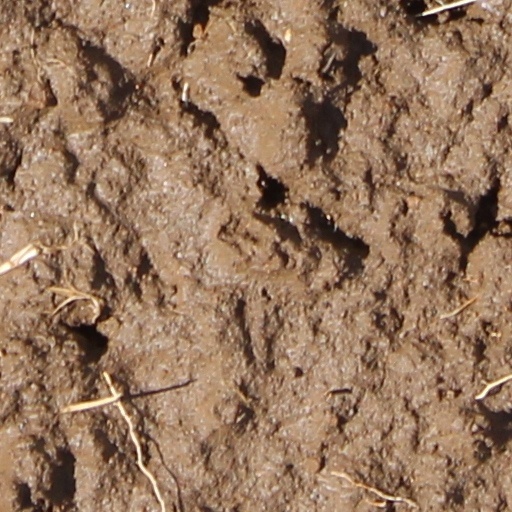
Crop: wheat